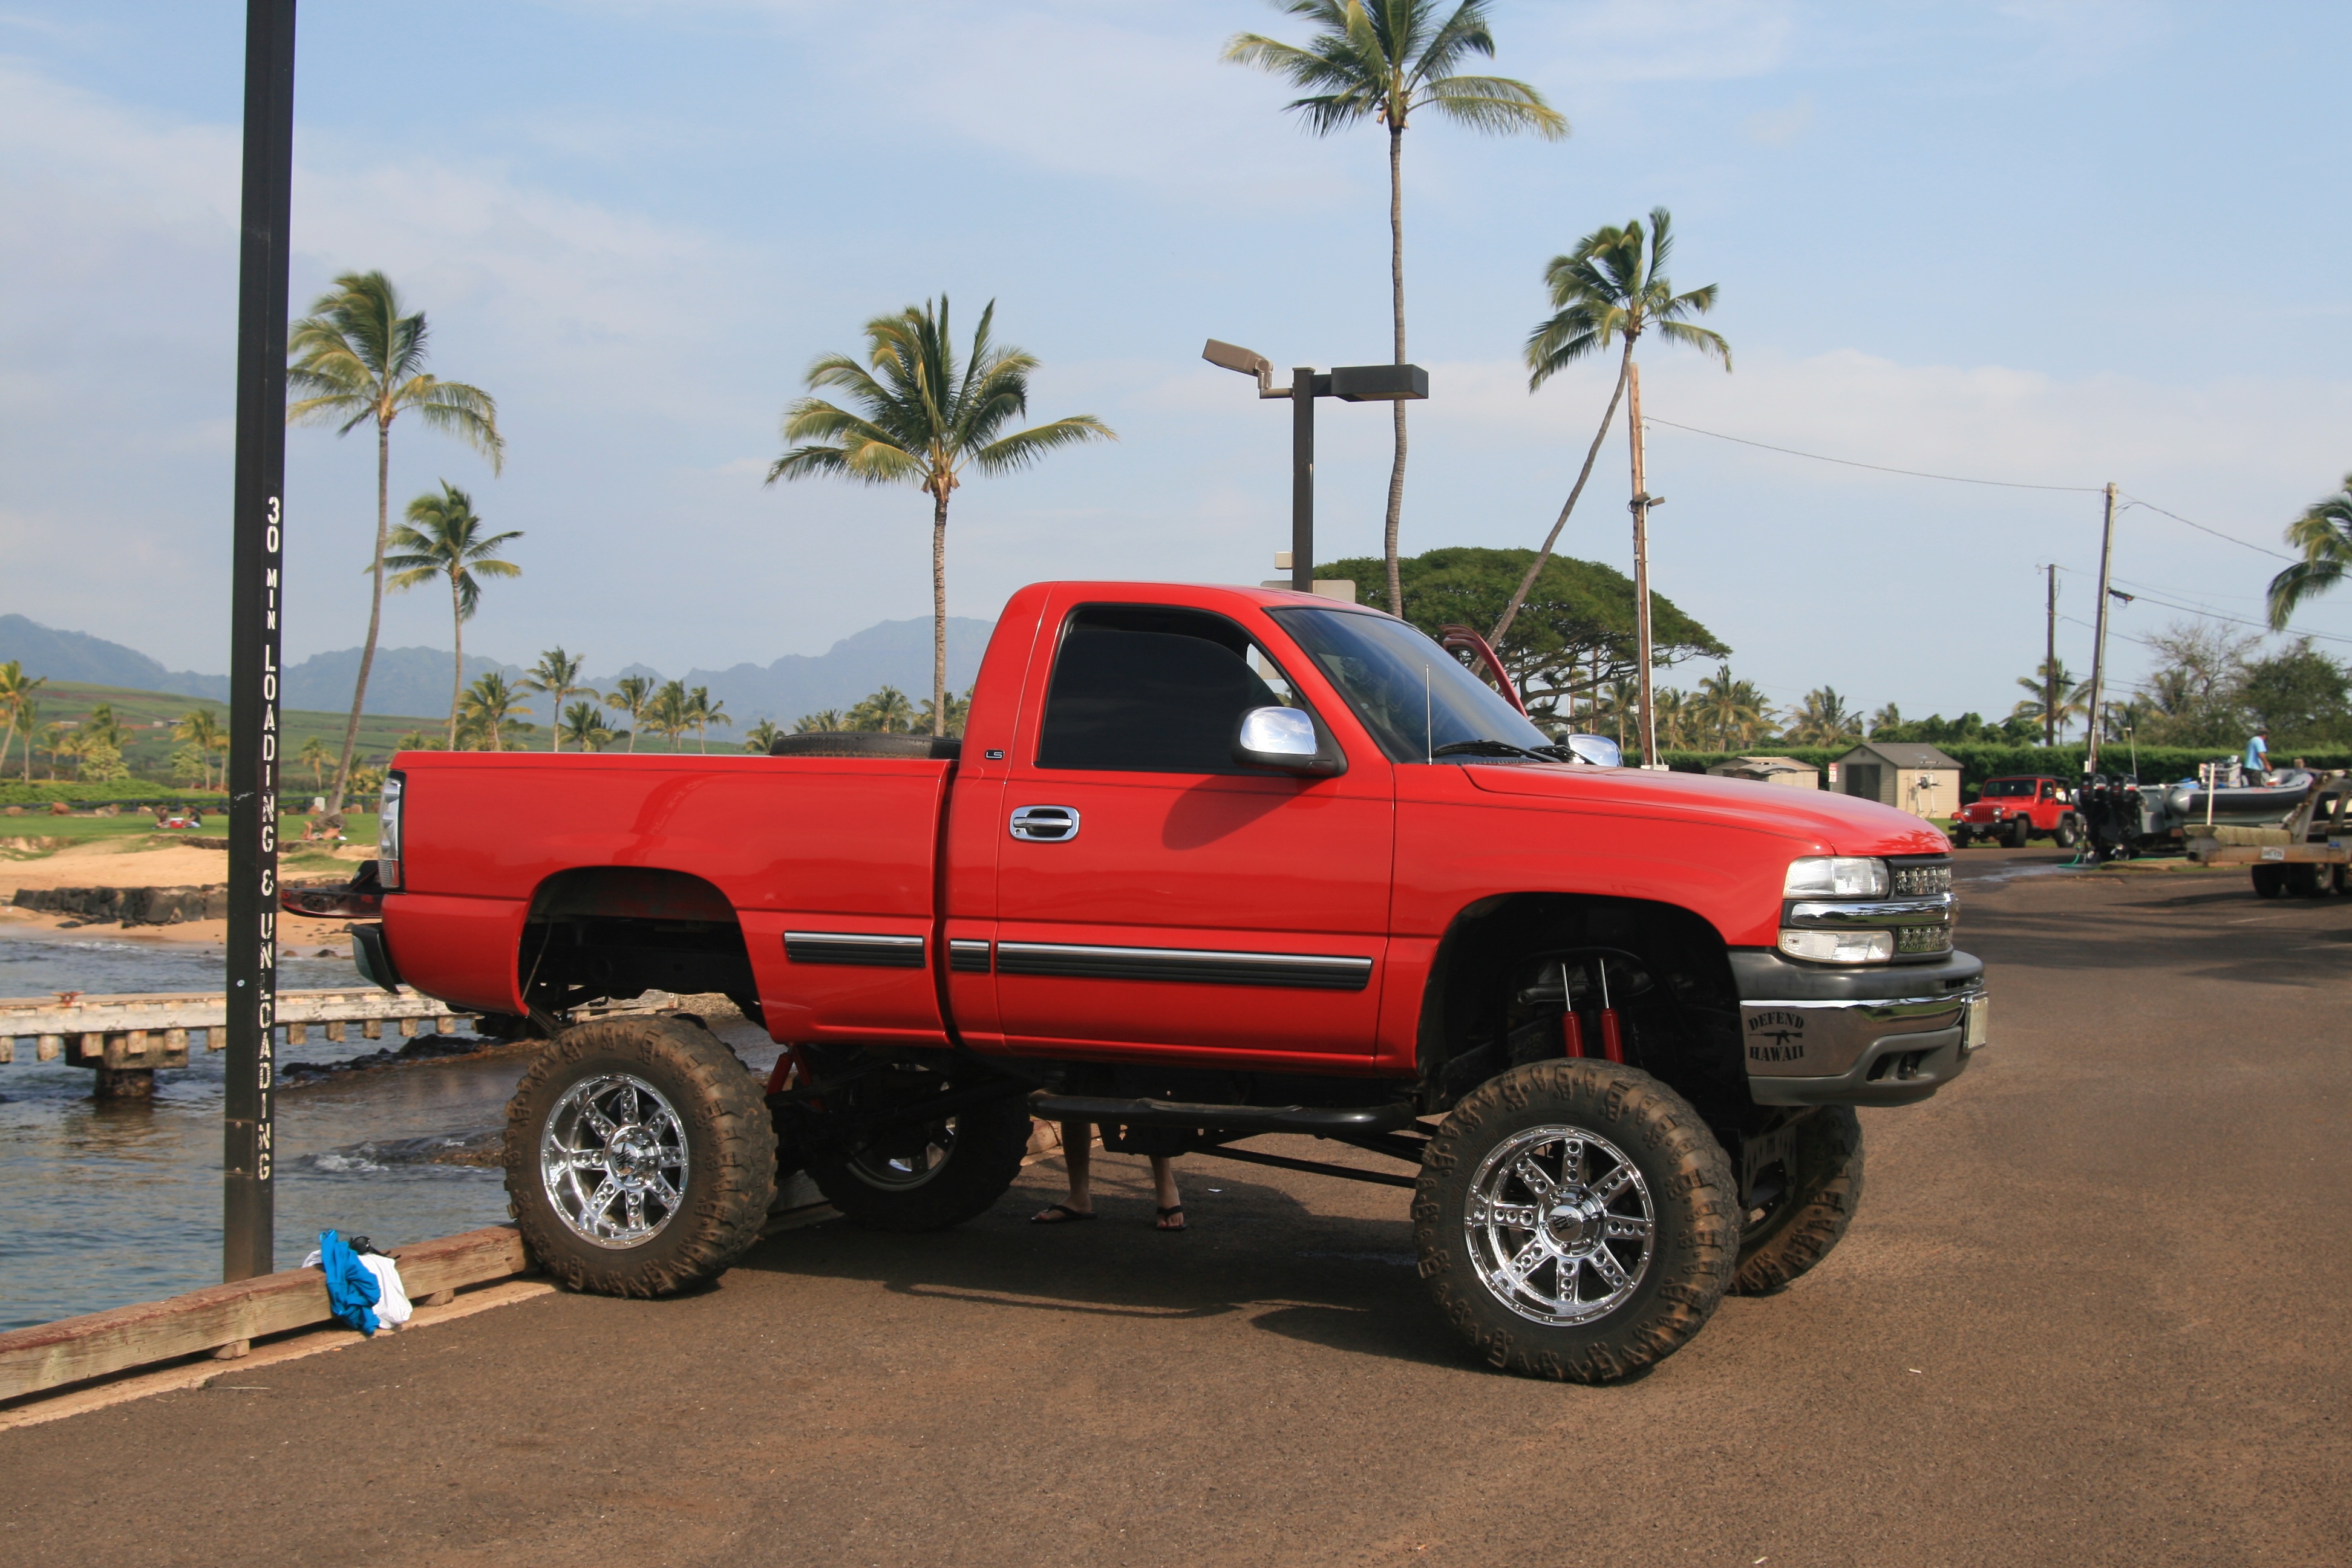
car, truck, vehicle, bumper, power, monster, pickup truck, monster truck, big wheels, land vehicle, automobile make, automotive exterior, off roading, chevrolet silverado